Vapor

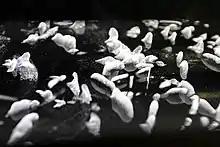
If the vapor pressure exceeds the equilibrium value, it becomes supersaturated and condenses on any available nucleation sites e. g. particles of dust. This principle is used in cloud chambers, where particles of radiation are visualized because they nucleate formation of water droplets.

The vapor pressure is the equilibrium pressure from a liquid or a solid at a specific temperature. The equilibrium vapor pressure of a liquid or solid is not affected by the amount of contact with the liquid or solid interface.